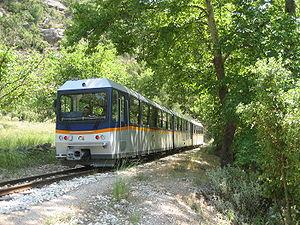
Matériel moteur des chemins de fer grecs, liste du matériel en exploitation en 2011.